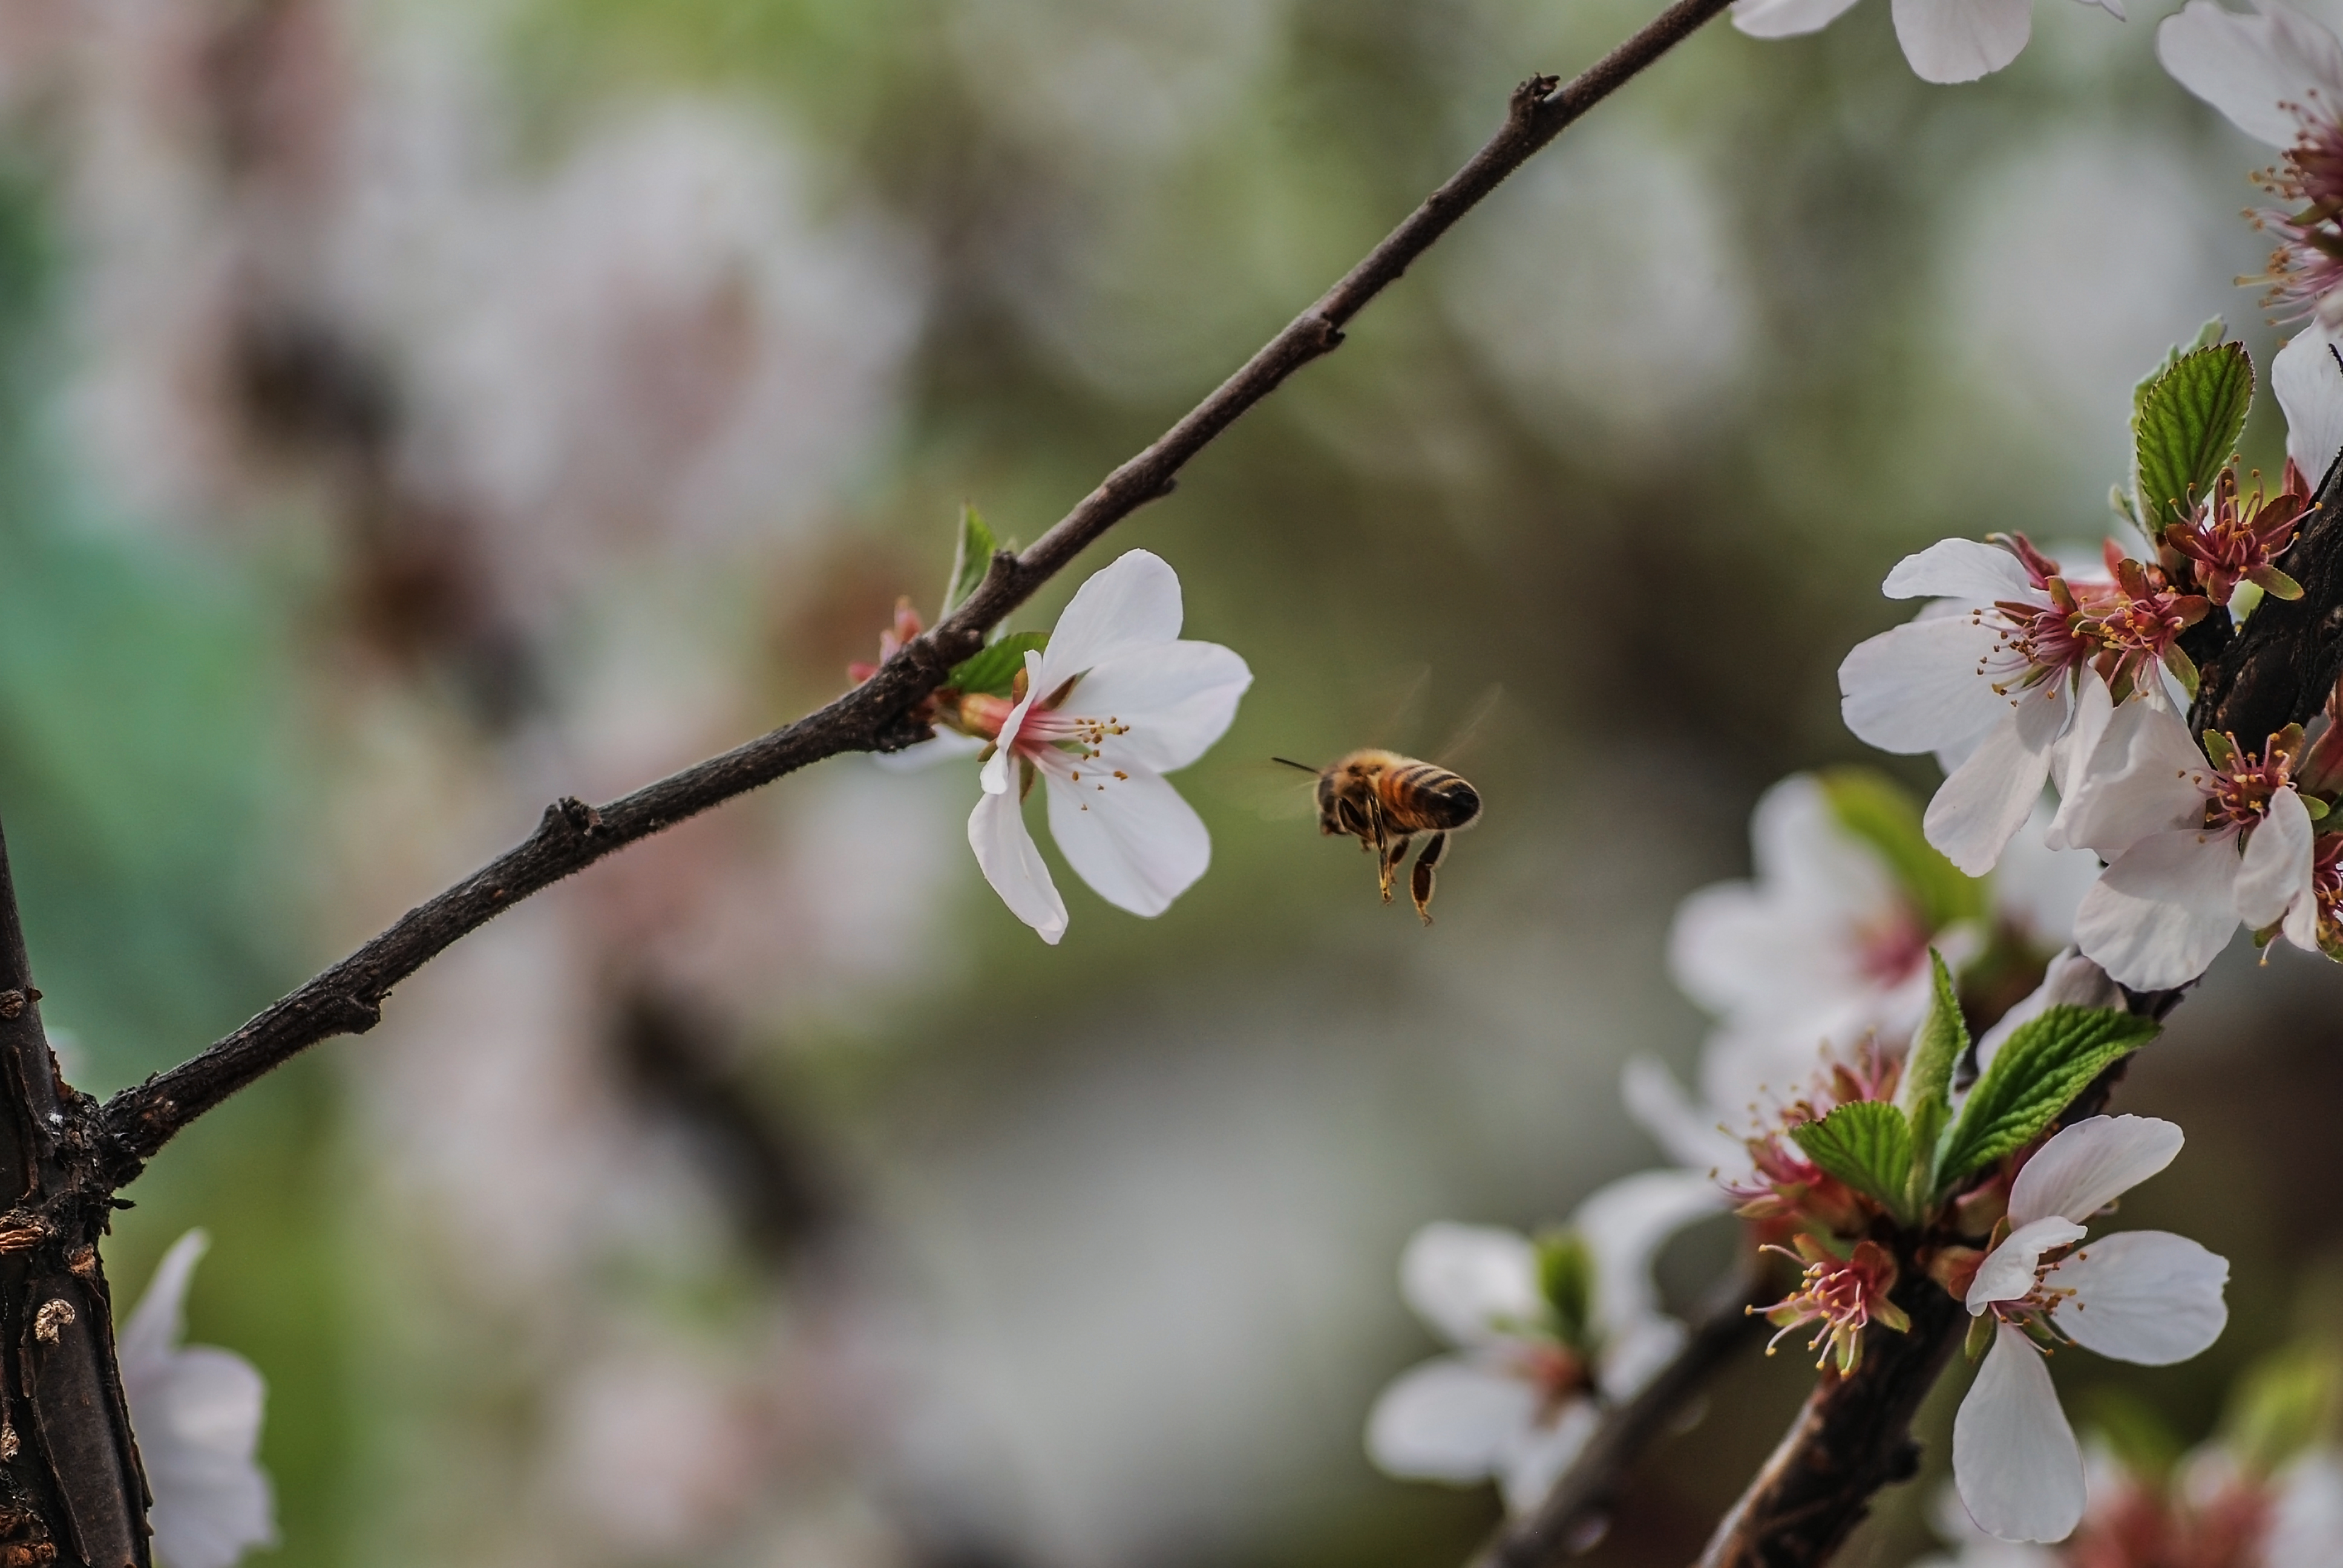
natural, flower, spring, blossom, bee, plant, branch, honeybee, twig, pollen, petal, insect, membrane winged insect, flowering plant, close up, plant stem, tree, prunus spinosa, pollinator, prunus, photography, macro photography, pest, fire cherry, wildflower, nectar, cherry blossom